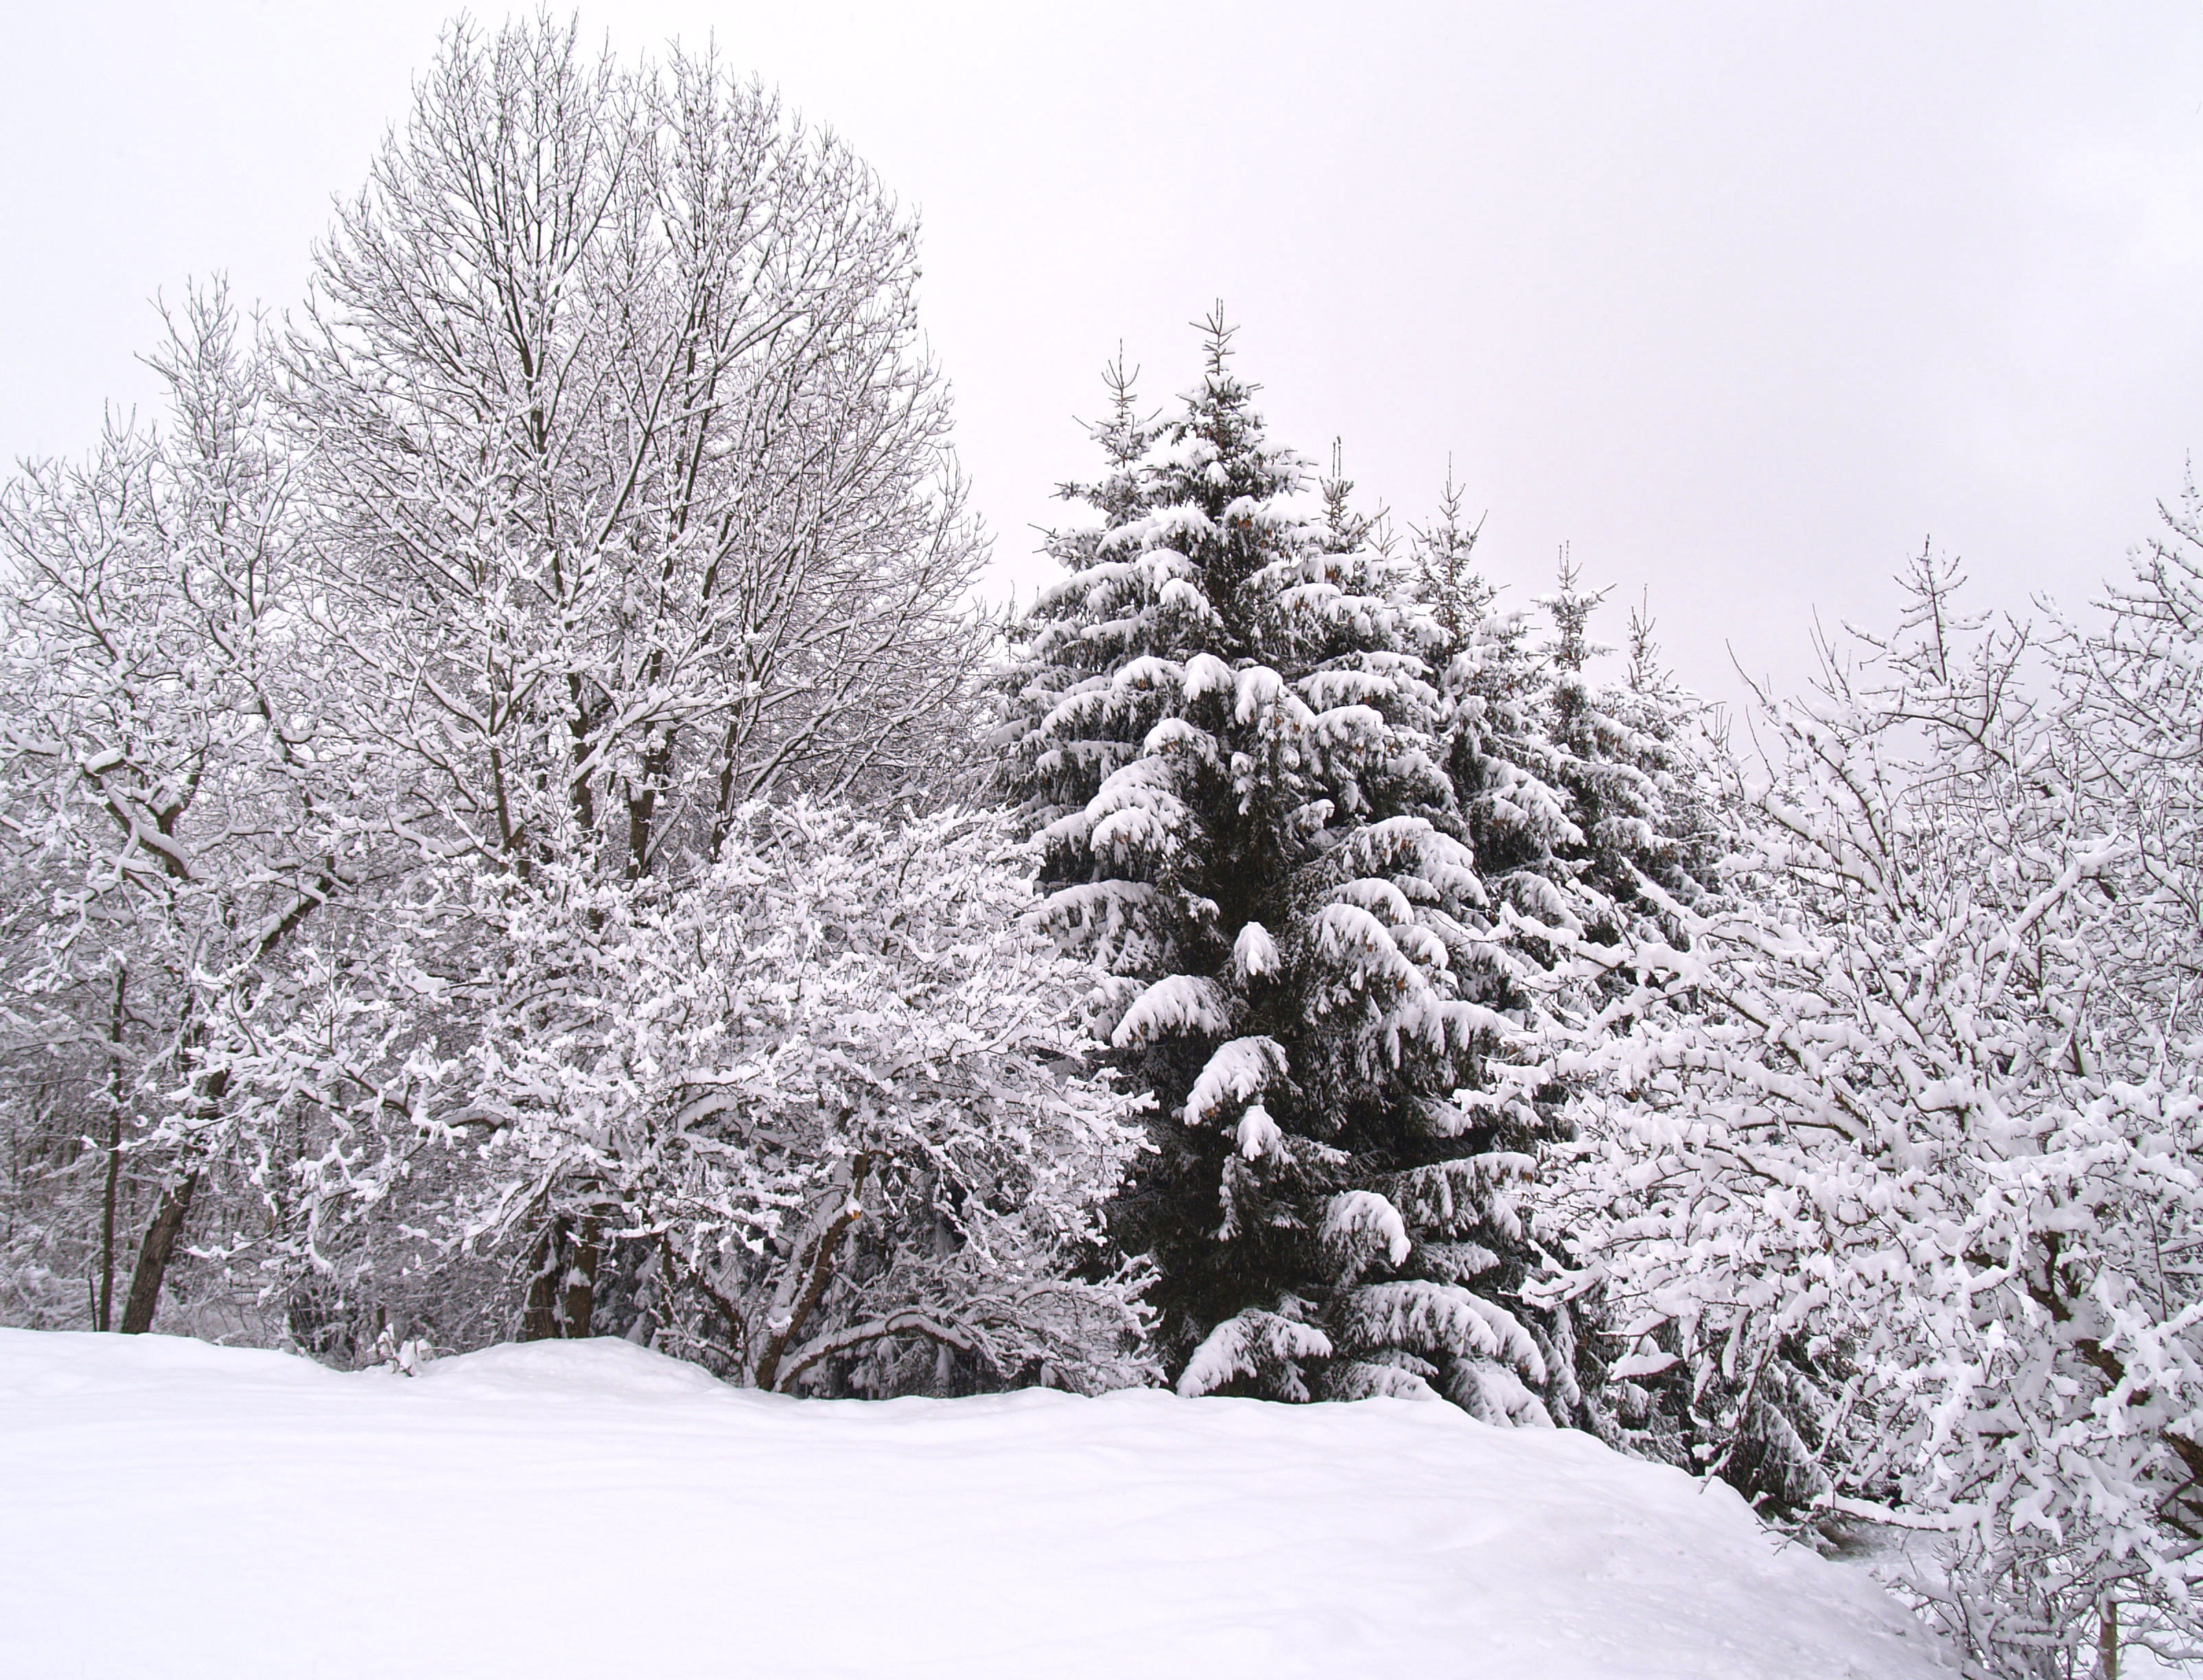
landscape, tree, forest, branch, snow, winter, plant, frost, weather, fir, christmas tree, season, trees, periwinkle, blizzard, wintry, freezing, woody plant, winter storm, winer